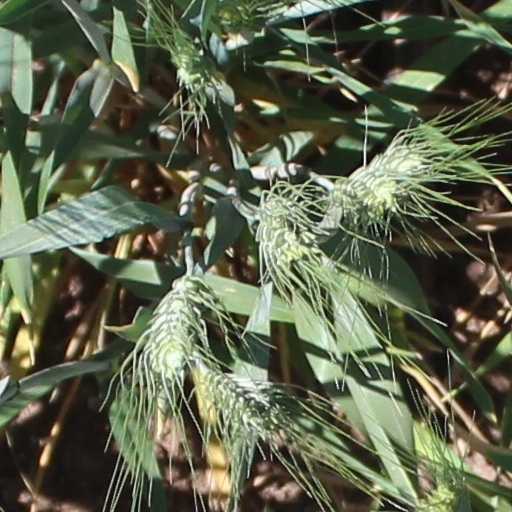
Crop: wheat